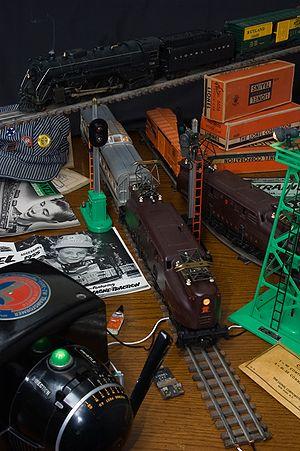
Lionel Corporation est une marque américaine de jouets et de trains miniatures disparue en 1993.
Le modélisme ferroviaire est une activité de modélisme concernant les trains et le monde ferroviaire, et tout particulièrement leur reproduction suivant une échelle et un thème définis, ainsi que leur exploitation.